Interstate 280 (Iowa–Illinois)

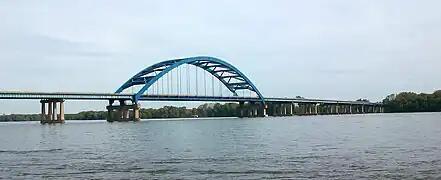
A bridge with a large arch crosses a river.

Further south, I-280 passes the West Lake Park. South of West Lake Park, US 61 splits away from the Interstate on its way toward Muscatine. In the other direction, US 61 Business (US 61 Bus) heads toward the Davenport riverfront. South of US 61, I-280 curves to the southeast towards the Mississippi River. It drops into the river valley and meets Iowa Highway 22 (Iowa 22). It continues southeast and crosses the river via the Sergeant John F. Baker Jr. Bridge.